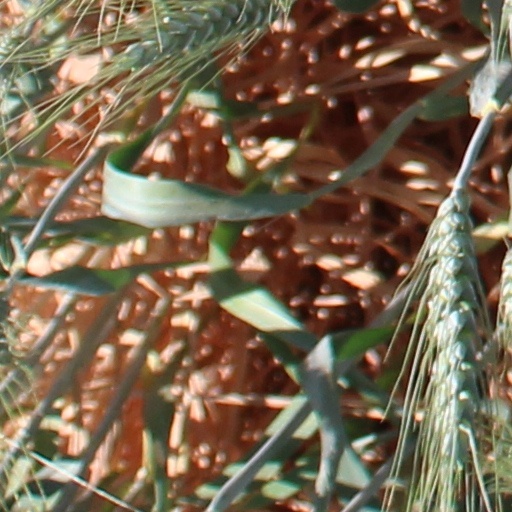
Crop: wheat